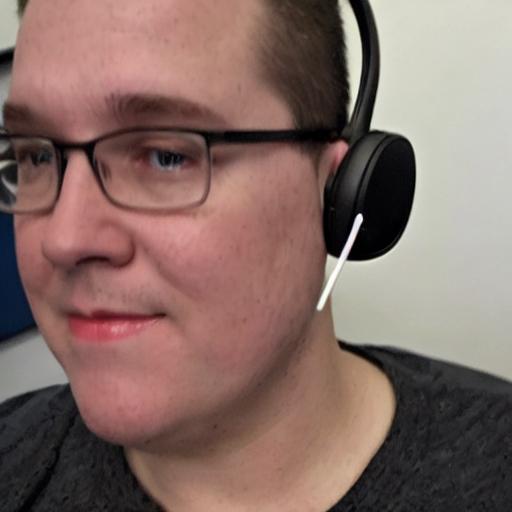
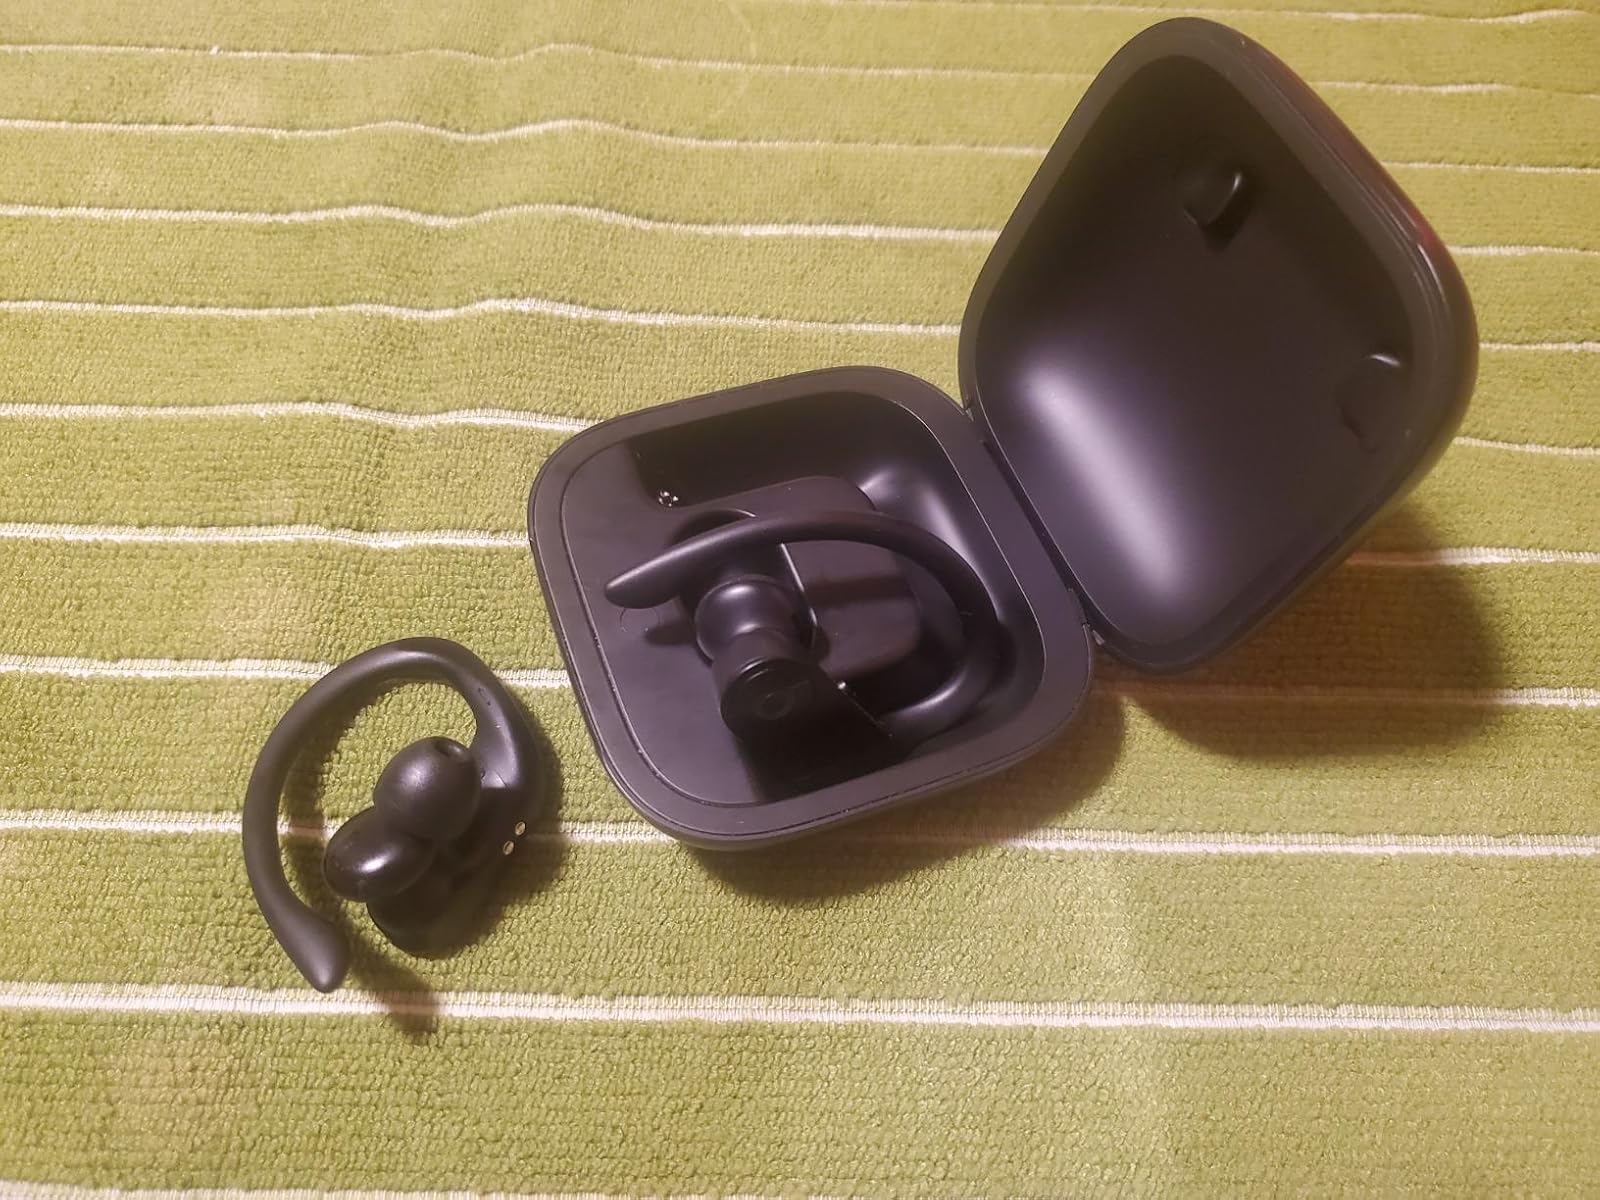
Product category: earbuds
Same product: no